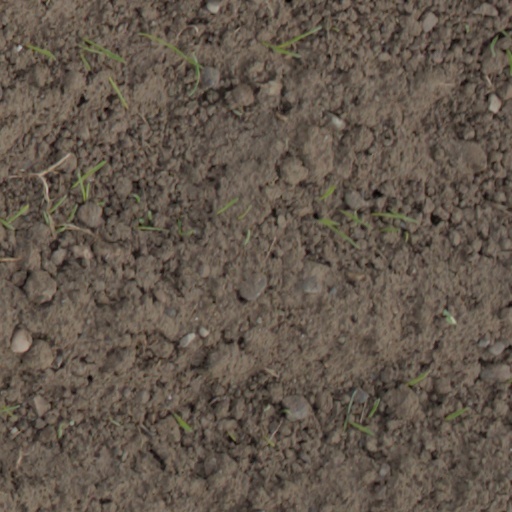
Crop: wheat